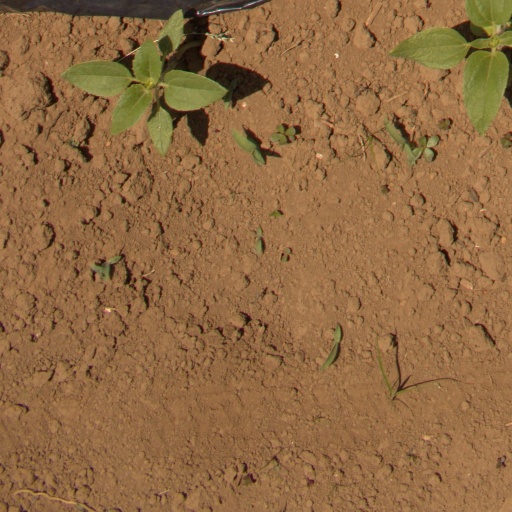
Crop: Jerusalem artichoke